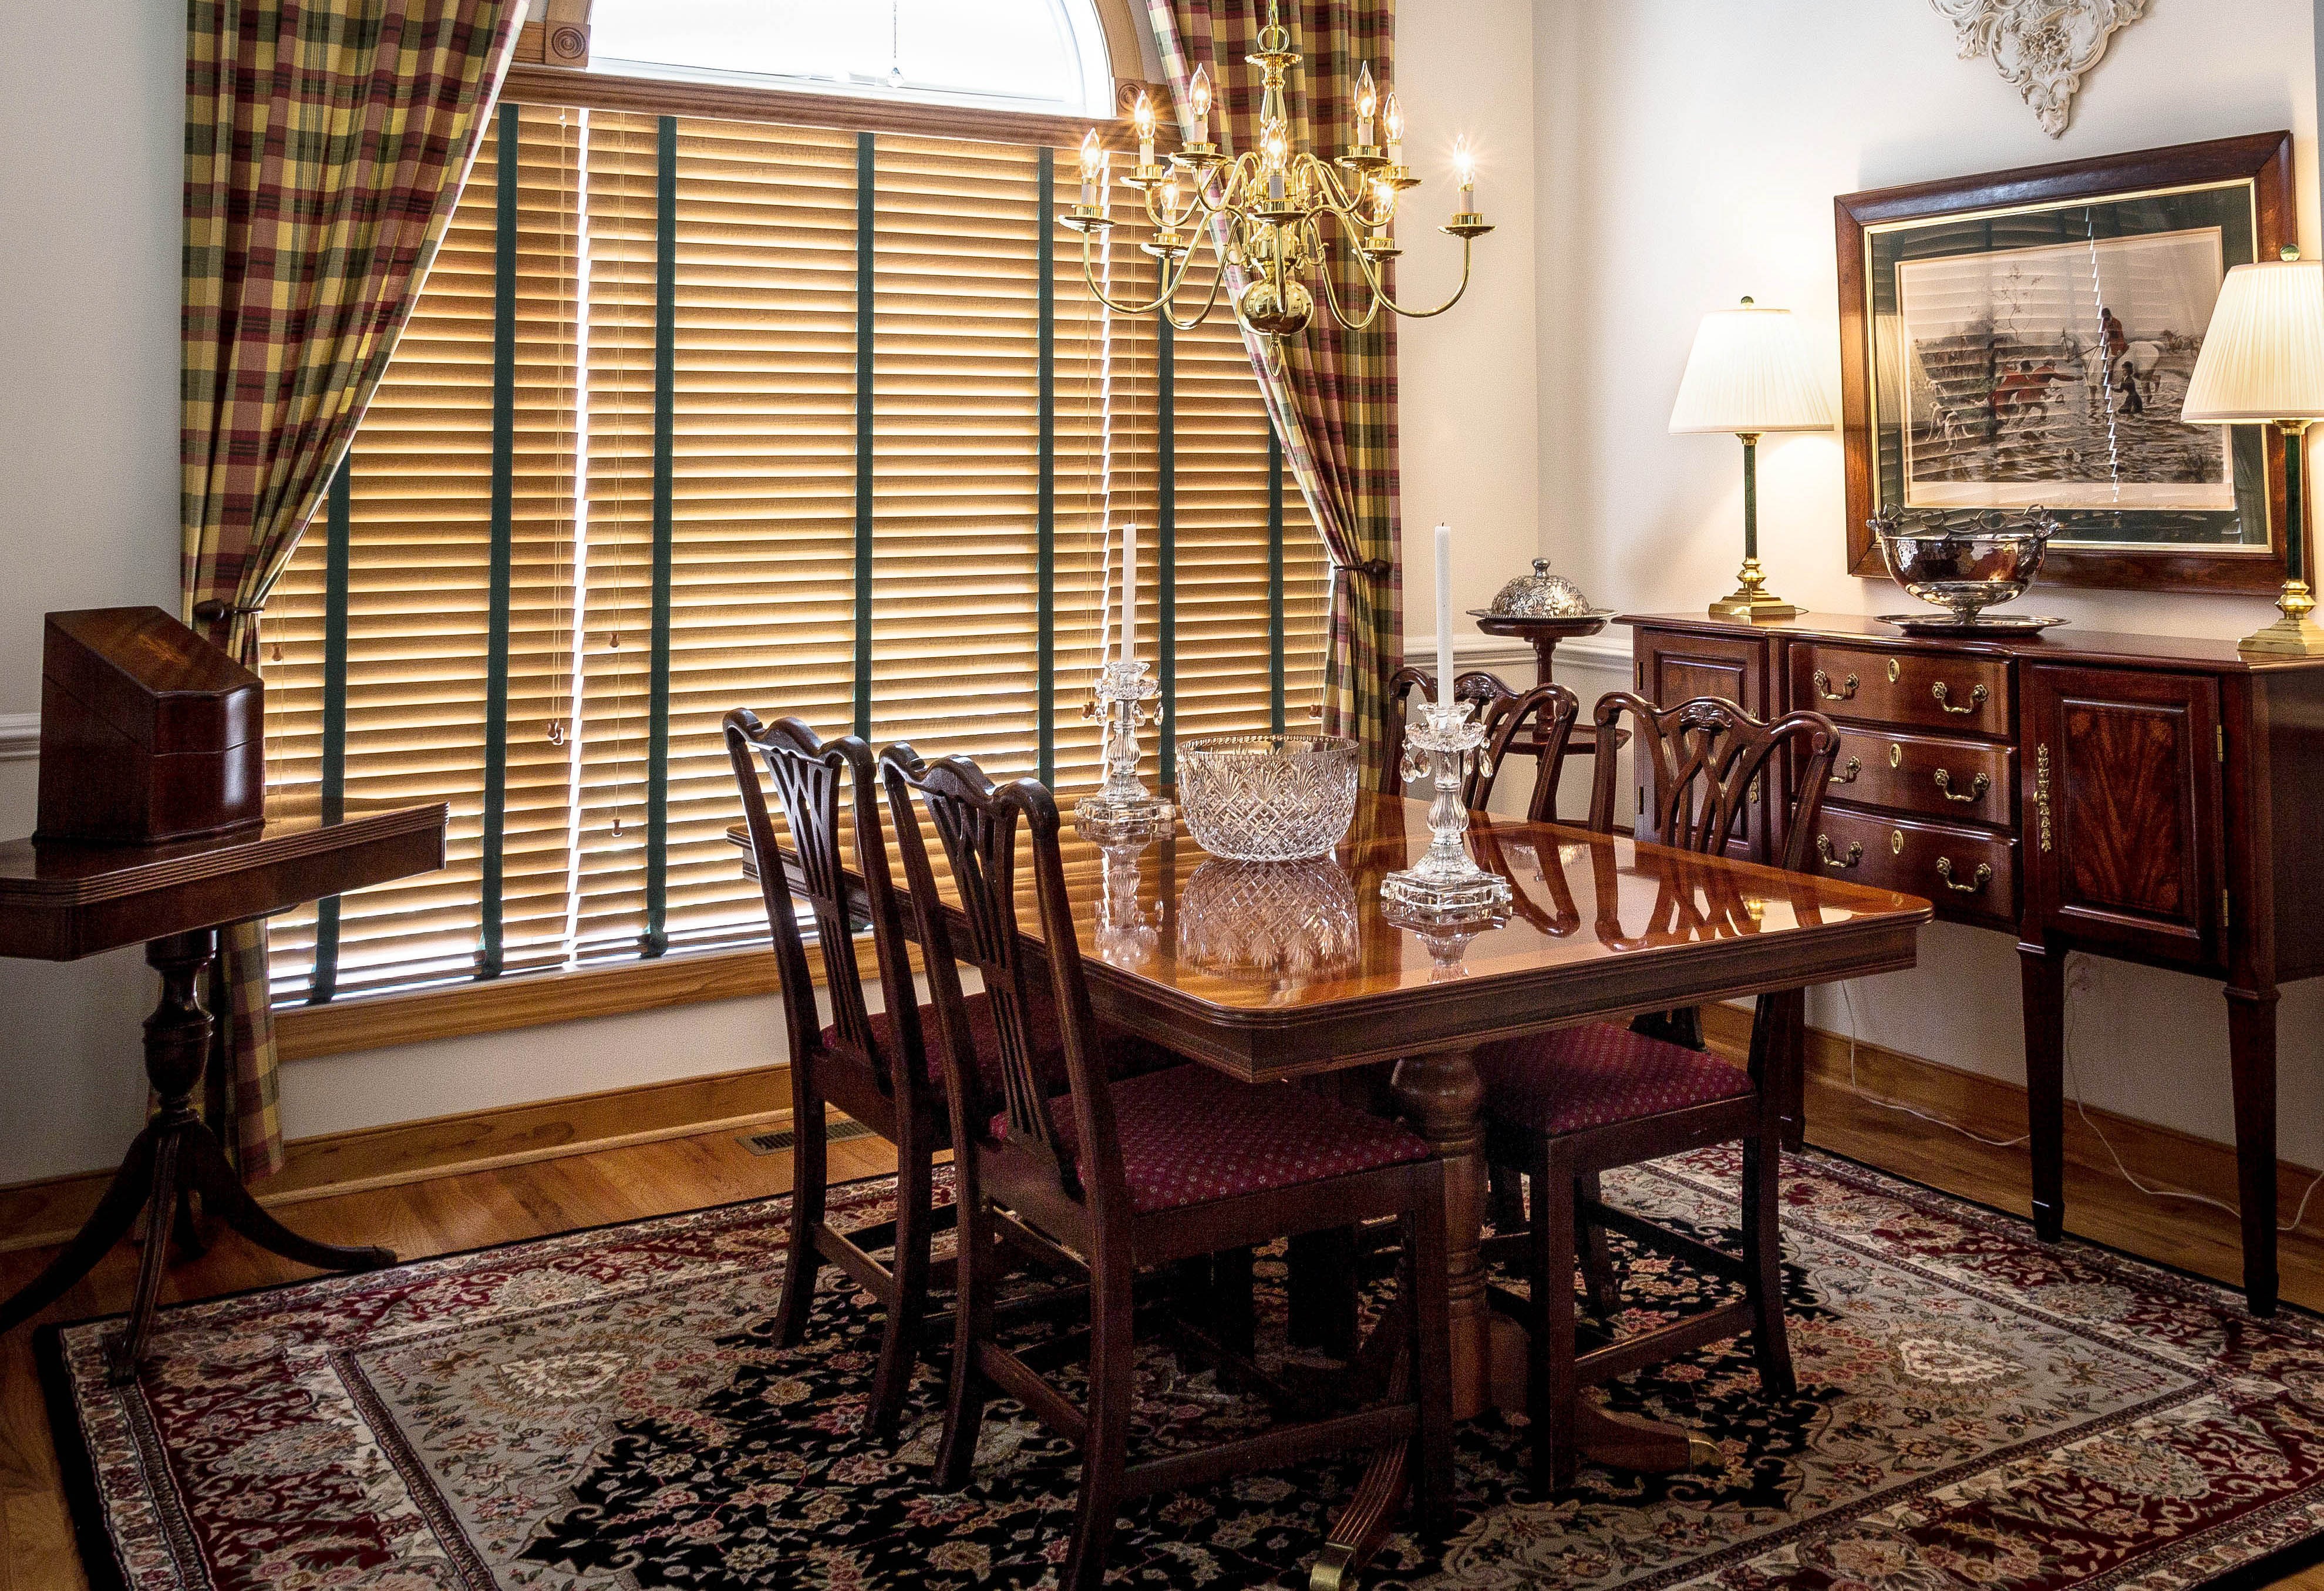
table, wood, floor, window, home, cottage, rug, property, living room, room, buffet, interior design, chairs, hardwood, blinds, carpet, estate, sideboard, real estate, dining room, wood flooring, window covering